Coandă-1910

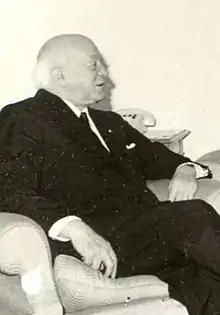
Henri Coandă in 1967

A collection of aviation stories was published in 1957 by Major Victor Houart, a friend of Coandă's, who wrote that he was an eyewitness the day Coandă flew and crashed. One chapter of the book describes how Houart, together with a group of French dragoons, watched as Coandă taxied twice around the airfield, lifted off to avoid the ruins of an old fortification wall, started flames from the engine by applying too much power, and was thrown from the aircraft the moment it hit the wall, with Coandă "not badly hurt". Houart's version put the fuel tank in the overhead wing, which was metal. In further statements, Coandă said that his 1910 aircraft had movable leading edge slots, retractable landing gear and a fuel supply which was held in the overhead wing to reduce fuselage profile and thus drag. In 1965, Coandă presented a set of drawings, photographs and specifications of the 1910 aircraft to the National Air and Space Museum (NASM), prepared by Huyck Corporation and received by Director S. Paul Johnston and early aviation curator Louis Casey.